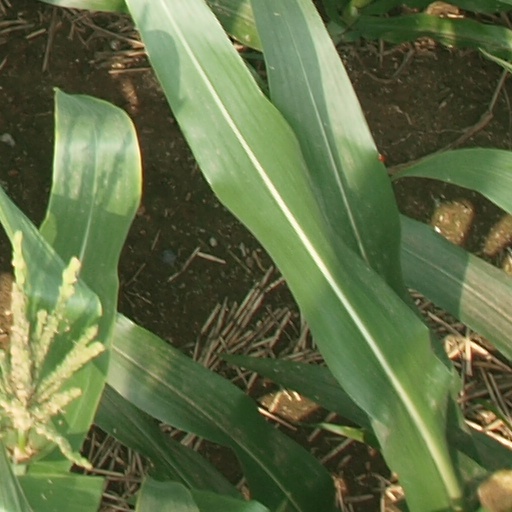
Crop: maize; corn